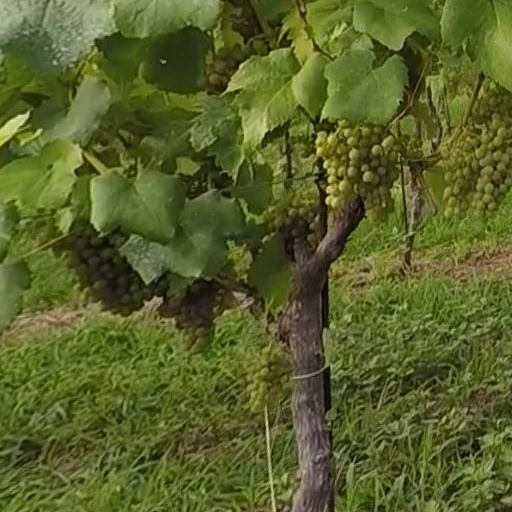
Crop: grape